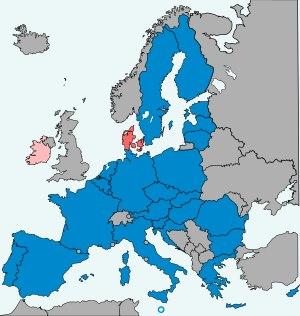
Les options de retrait dans l'Union européenne sont des exceptions au droit de l'Union européenne, normalement applicables dans les 27 États membres de l'Union. Elles sont négociées par les États membres ne désirant pas participer à certaines politiques communes. Actuellement, quatre États bénéficient d'options de retrait négociées : le Danemark, l'Irlande, la Pologne et le Royaume-Uni. La Suède dispose quant à elle d'une option de retrait de facto.